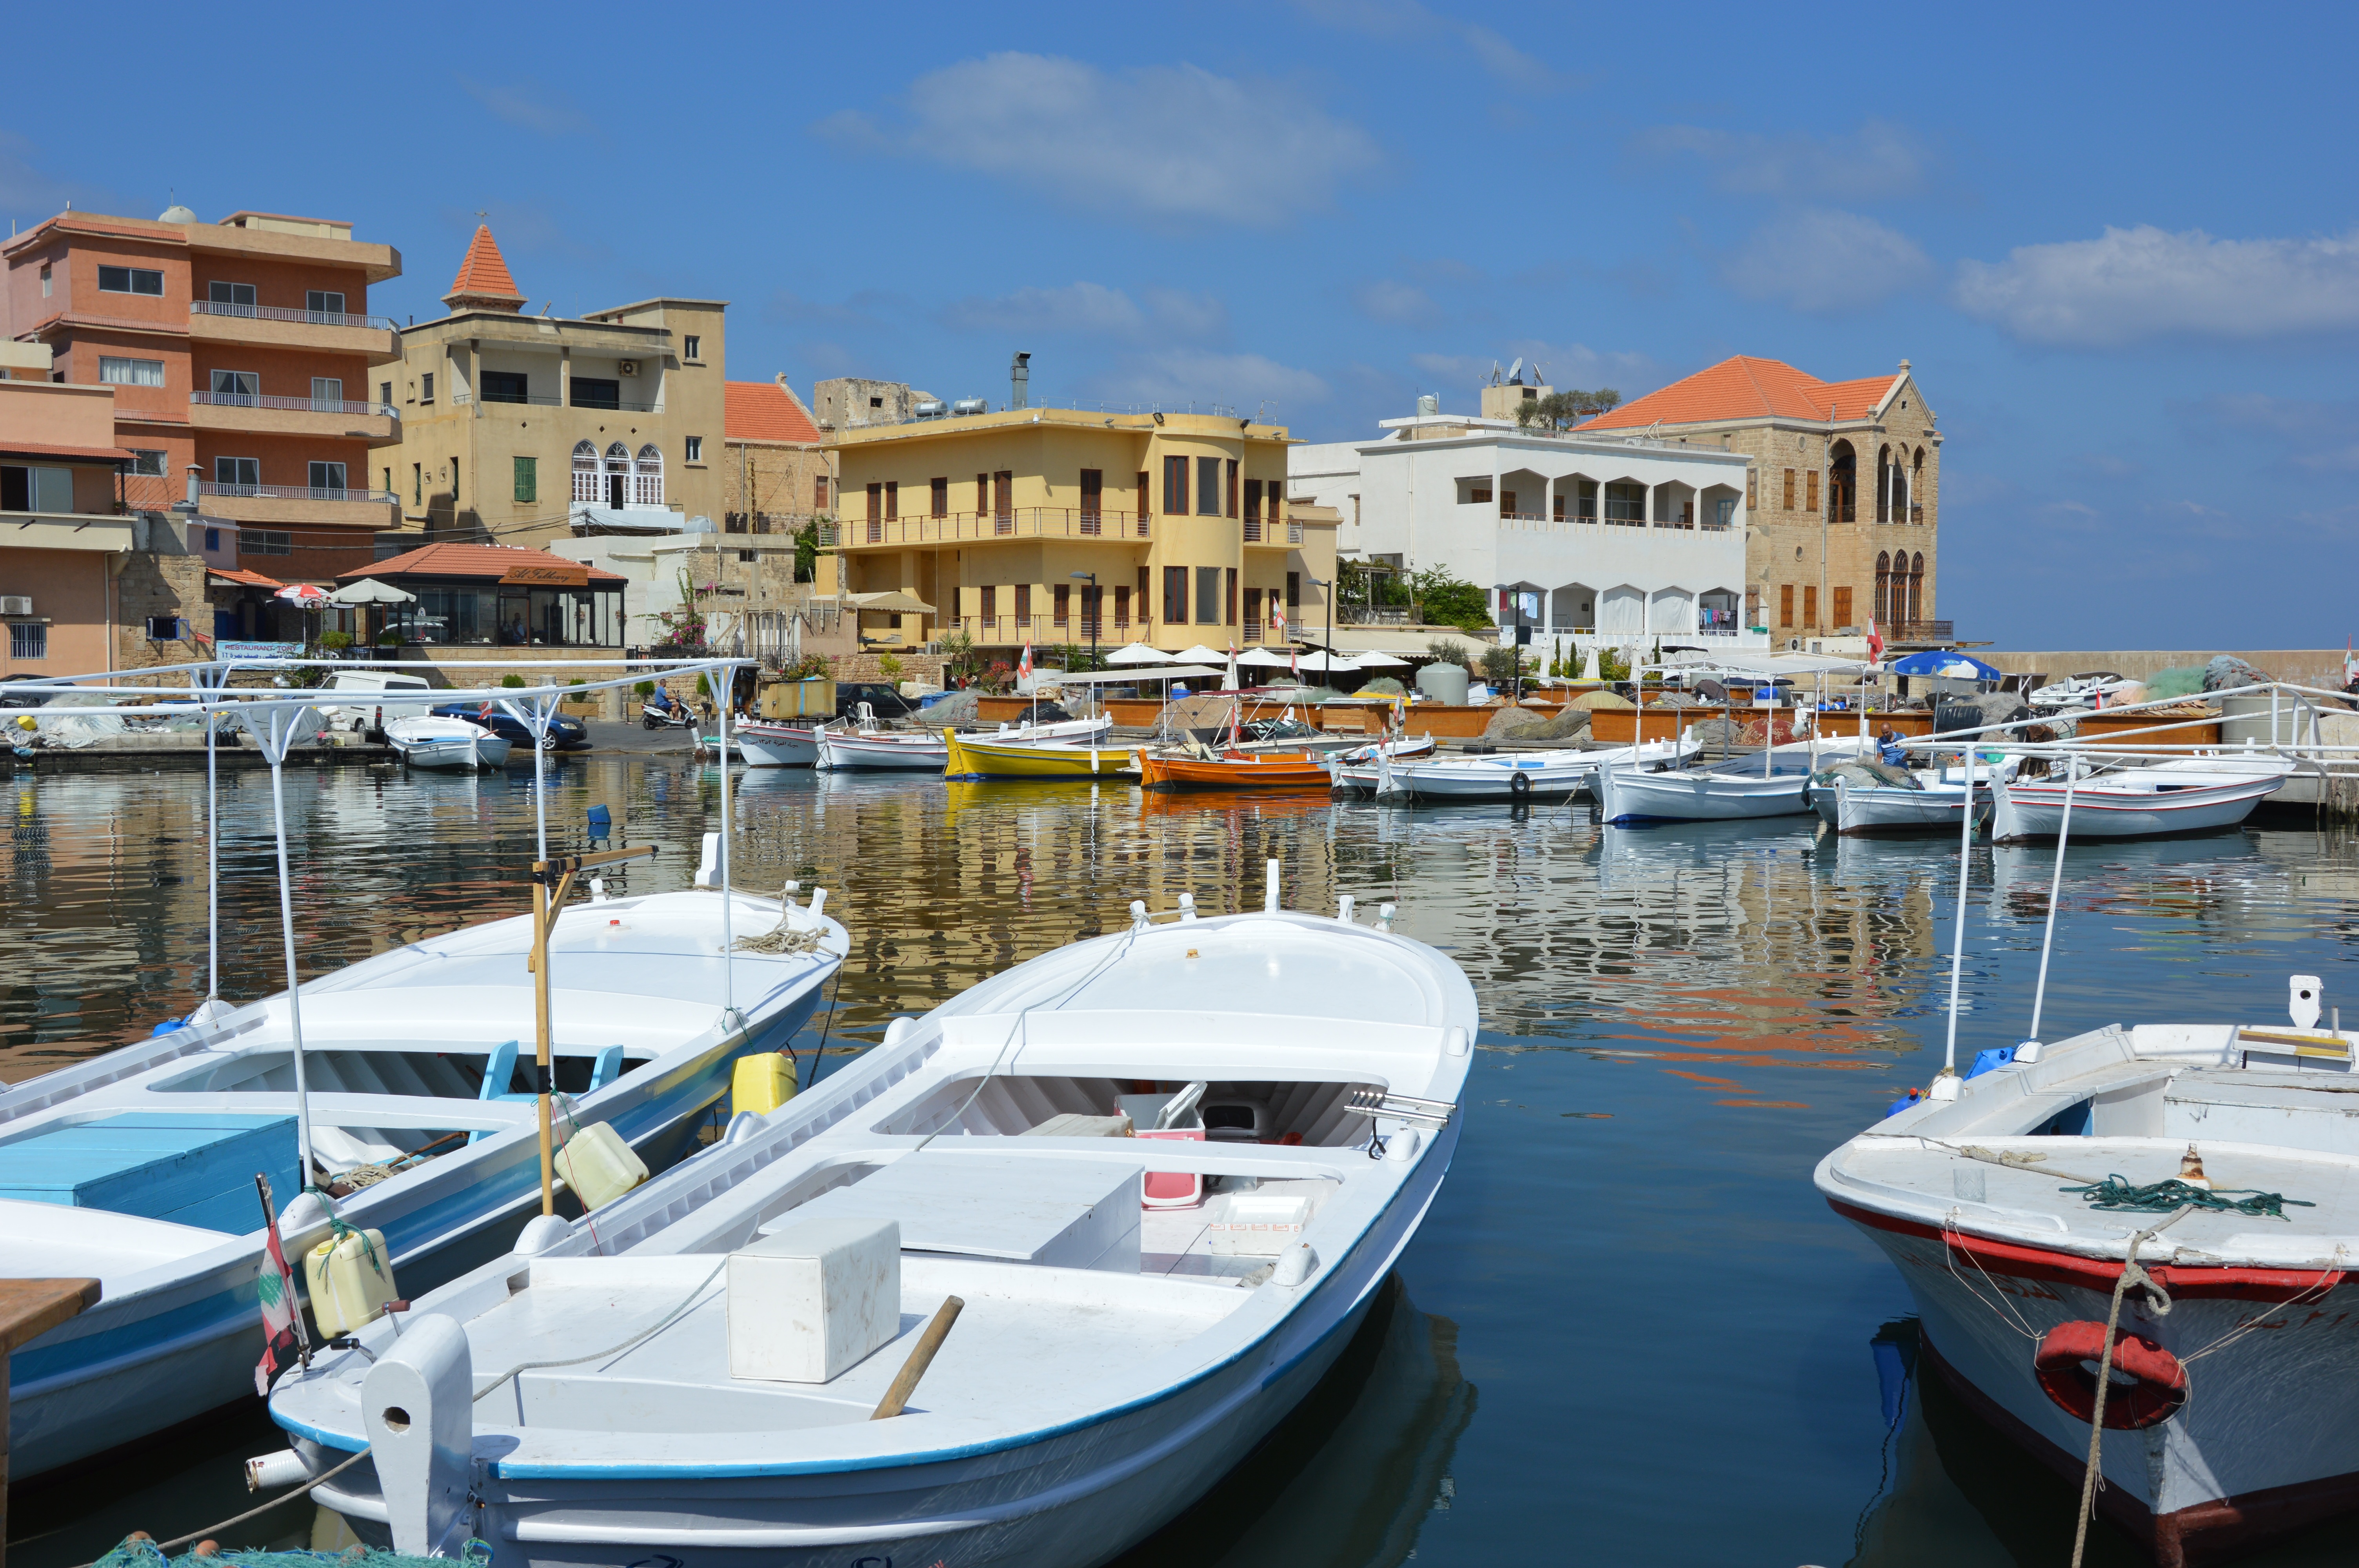
sea, dock, boat, vehicle, yacht, harbor, marina, port, waterway, channel, lebanon, tyros